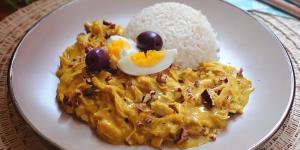
aji de pollo